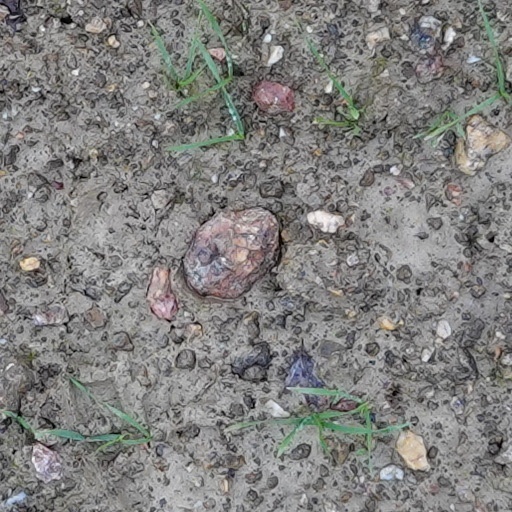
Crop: wheat